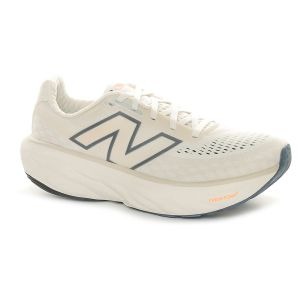
New Balance Scarpa da Running Donna  Fresh Foam X 1080 V14 Bianco   Sconto 13%
Prezzo: 165,00 €